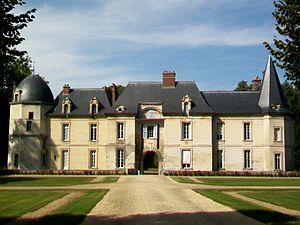
Le château
Beaurepaire est une commune française située dans le département de l'Oise en région Hauts-de-France. Ses habitants sont appelés les Belliripariens.